MS Ionian Star

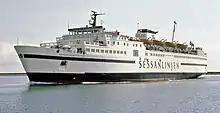
"Prinsessan Désirée" at Frederikshavn in 1976

2019 the ship was sold to European Ferries. In August she was renamed "Ionian Star" and sailed under Panama flag between Brindisi in Italy and Vlora in Albania.